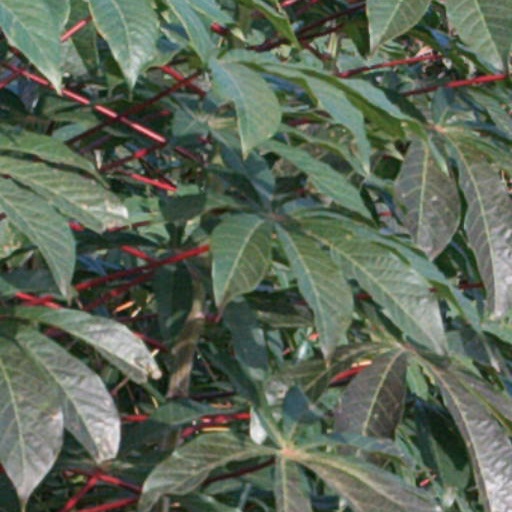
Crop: cassava